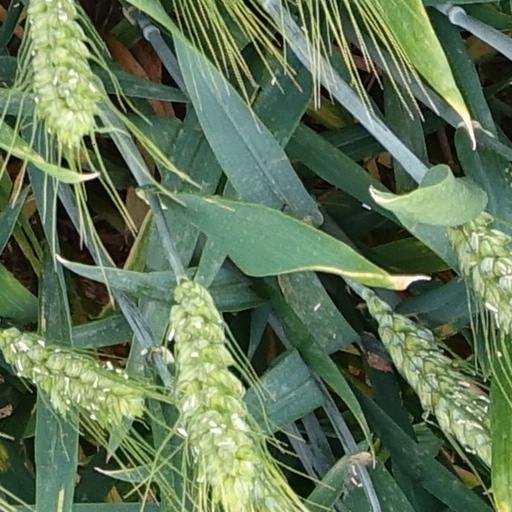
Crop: wheat